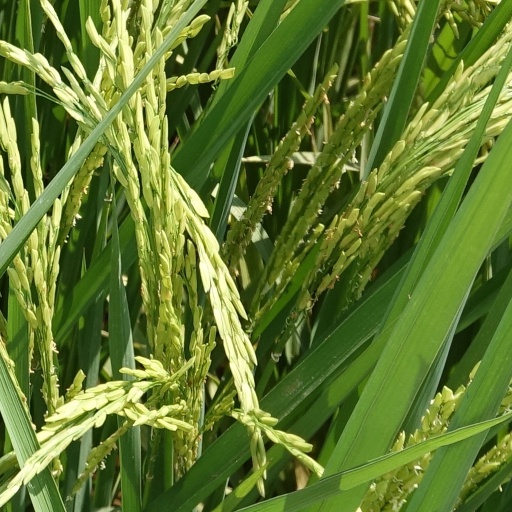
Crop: rice